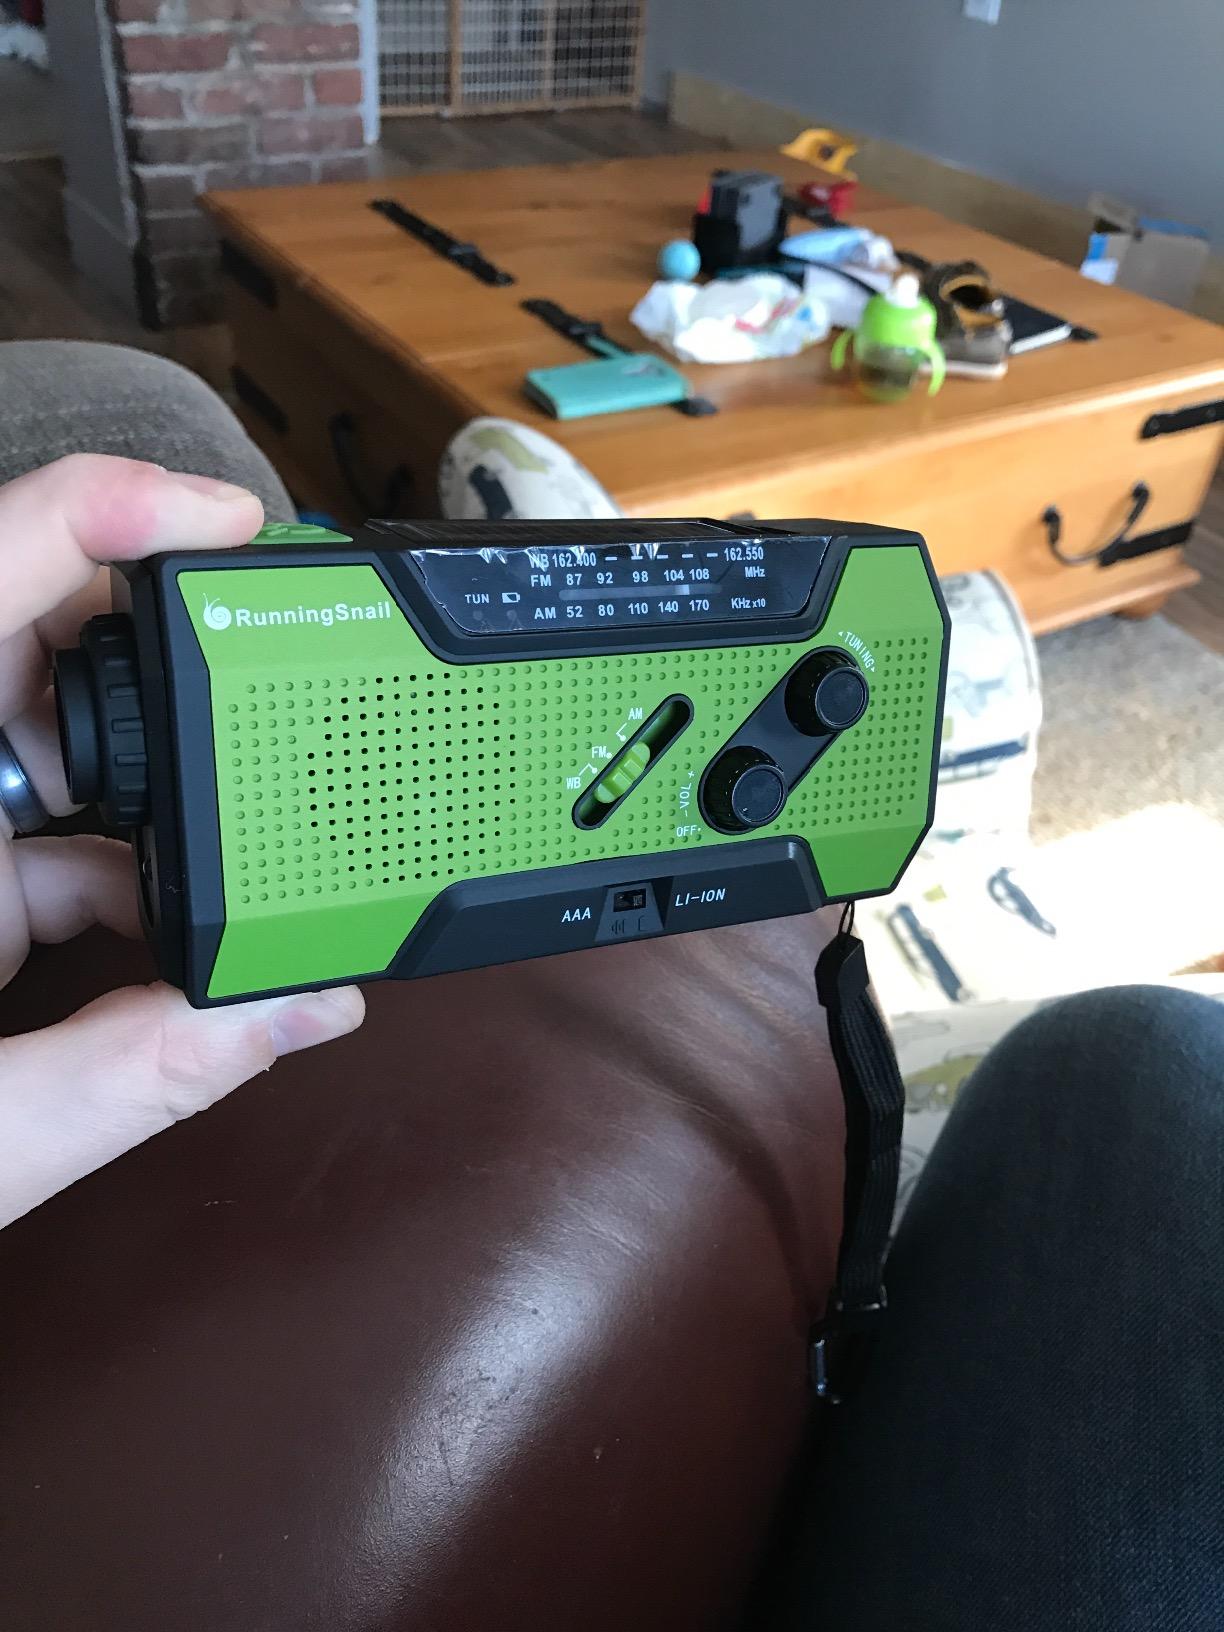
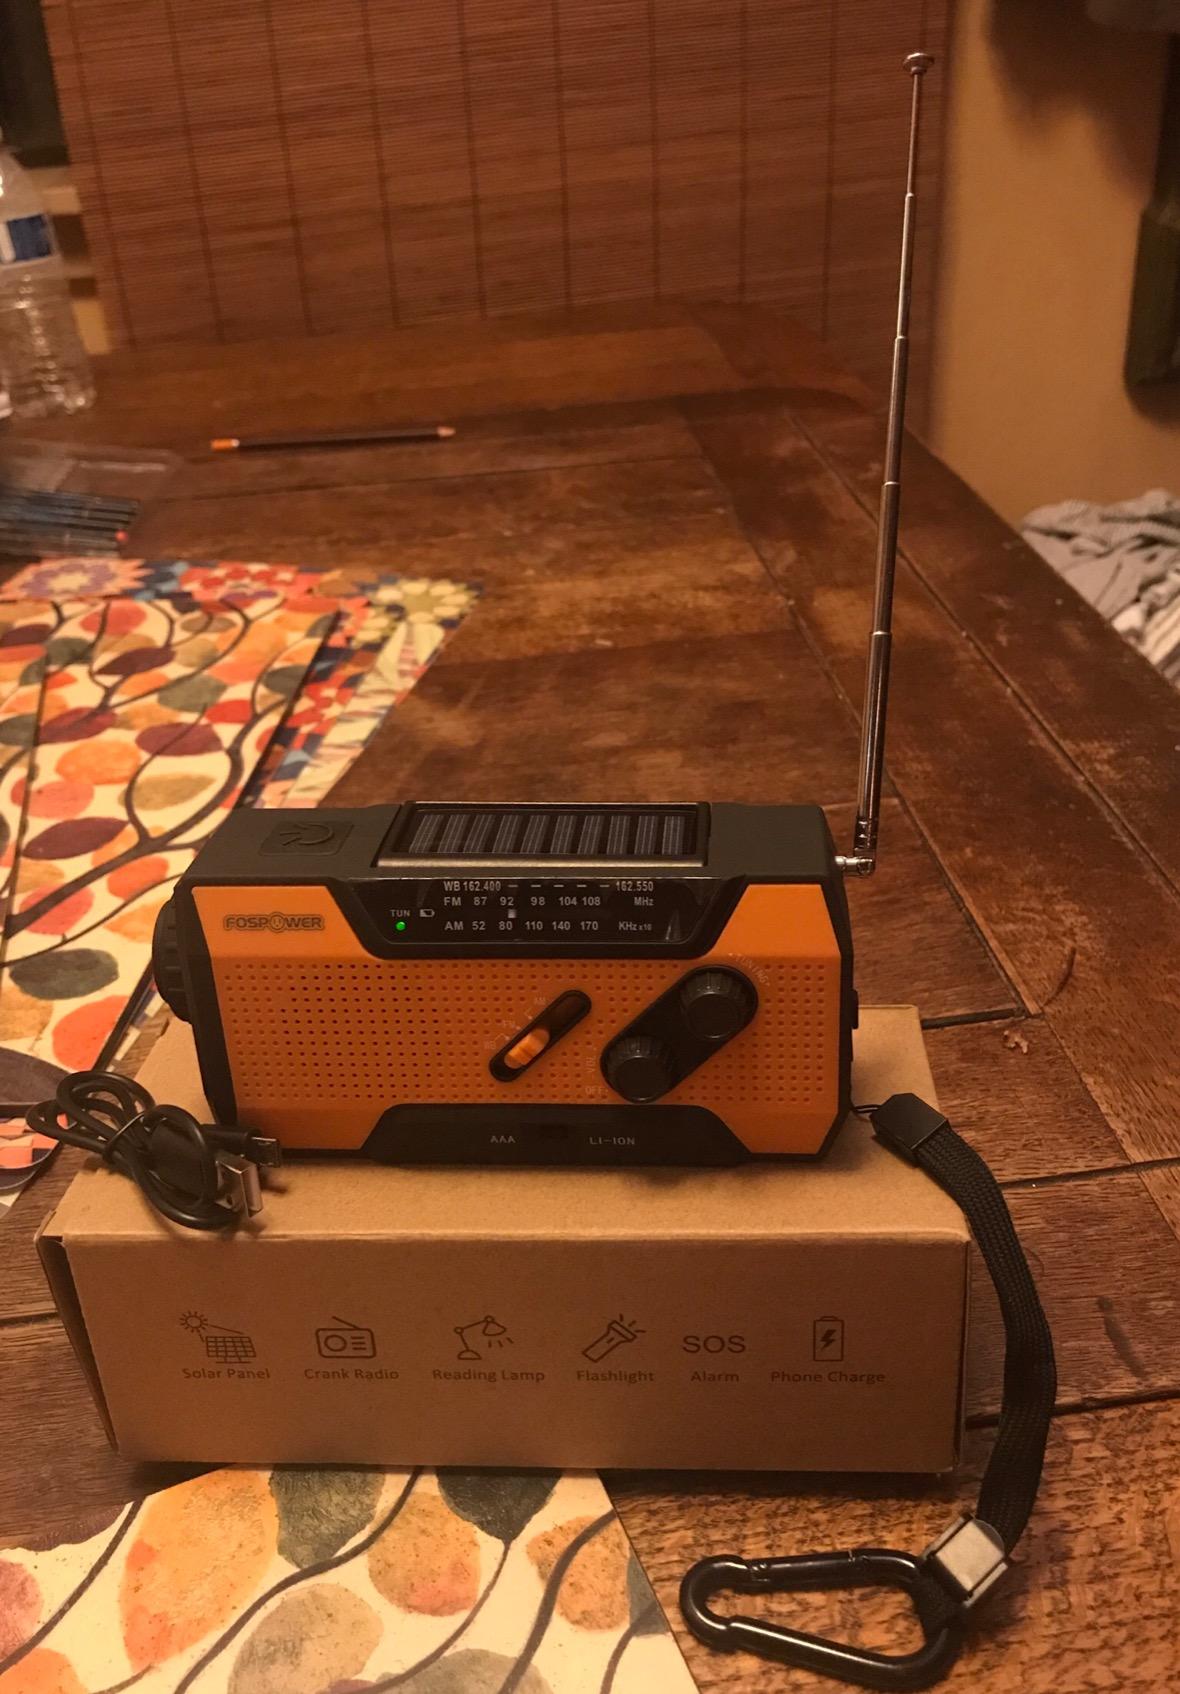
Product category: radio
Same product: no